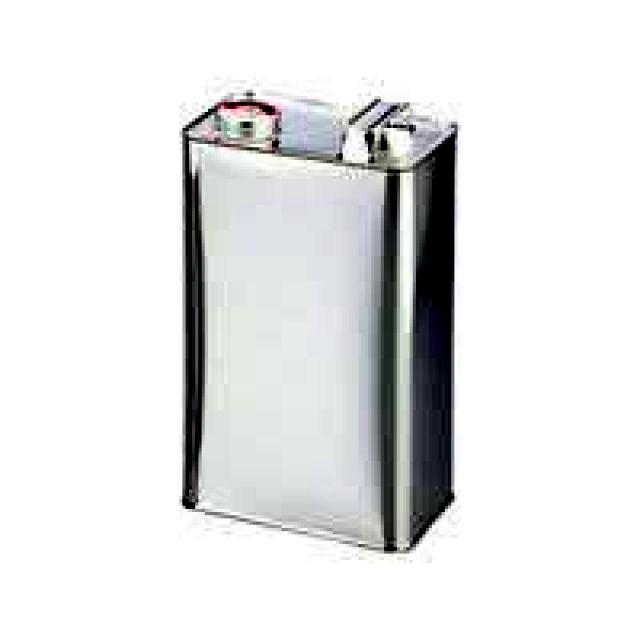
Label: Metal